Portage la Prairie

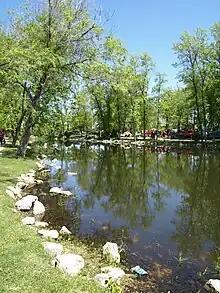
Portage la Prairie

Public education falls under the Portage la Prairie School Division.